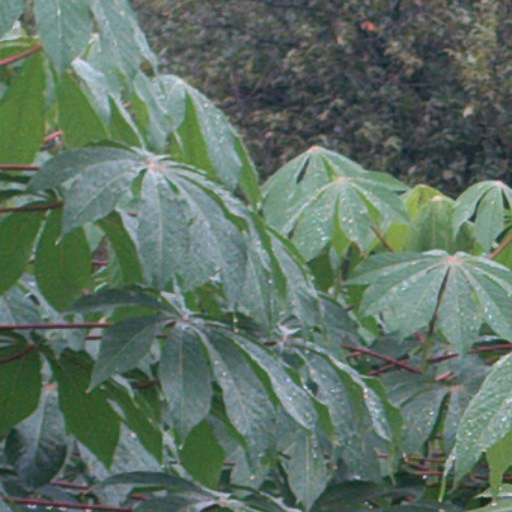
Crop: cassava